Christ treading on the beasts

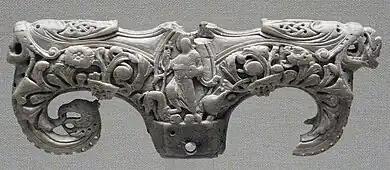
Anglo-Saxon head of tau cross, 11th century

An alternative view of the iconography of the Ruthwell and Bewcastle Crosses sees the panels with Christ as showing a different depiction, even rarer than "Christ treading on the beasts", which has been called "Christ as Judge recognised by the beasts in the desert". This hitherto unrecognised subject was first proposed by Fritz Saxl, followed by Meyer Schapiro. The crucial difference is that in this interpretation the animals do not represent the devil, but actual wildlife encountered by Jesus, specifically in his forty days in the "wilderness" or desert in between his Baptism and Temptation. Schapiro assembled a good deal of textual material showing tropes of wild beasts submitting to Christ and other Christian figures, especially in the context of the early monasticism of the desert, where the attitude of the challenging local fauna was a live issue. The legend of Saint Jerome and the lion is an enduring example, and later Saint Francis of Assisi renewed the theme.